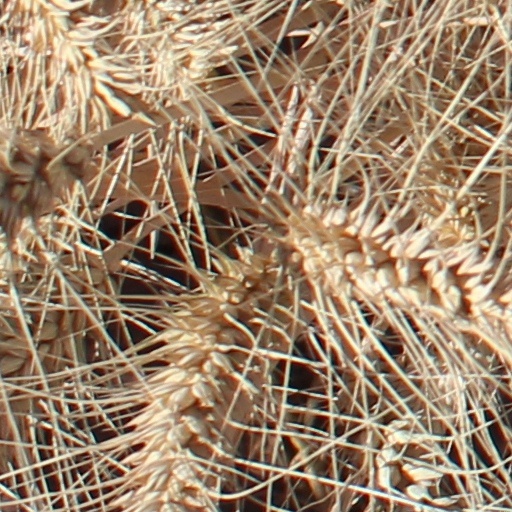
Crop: wheat